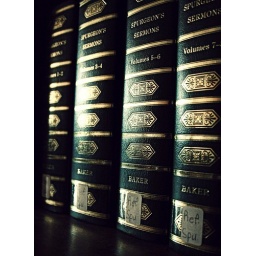
On the shelf in the library on my kids school...loved the way the light reflected.